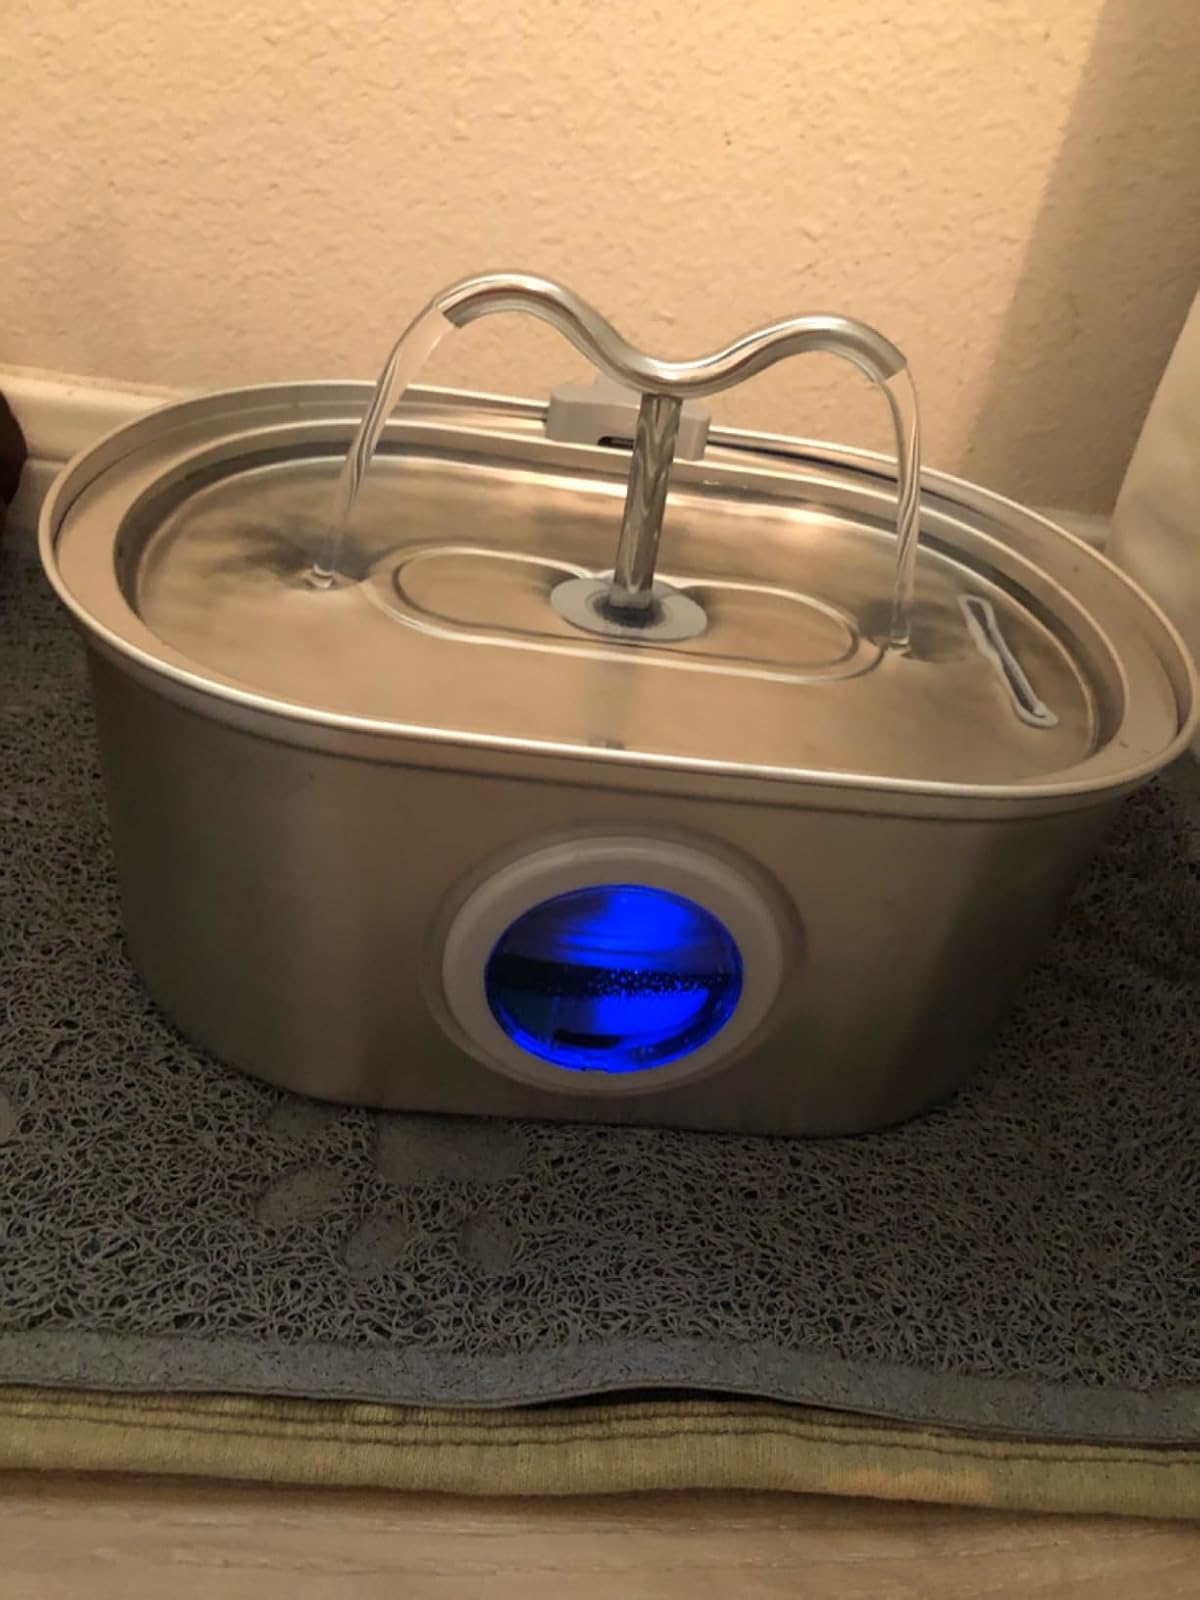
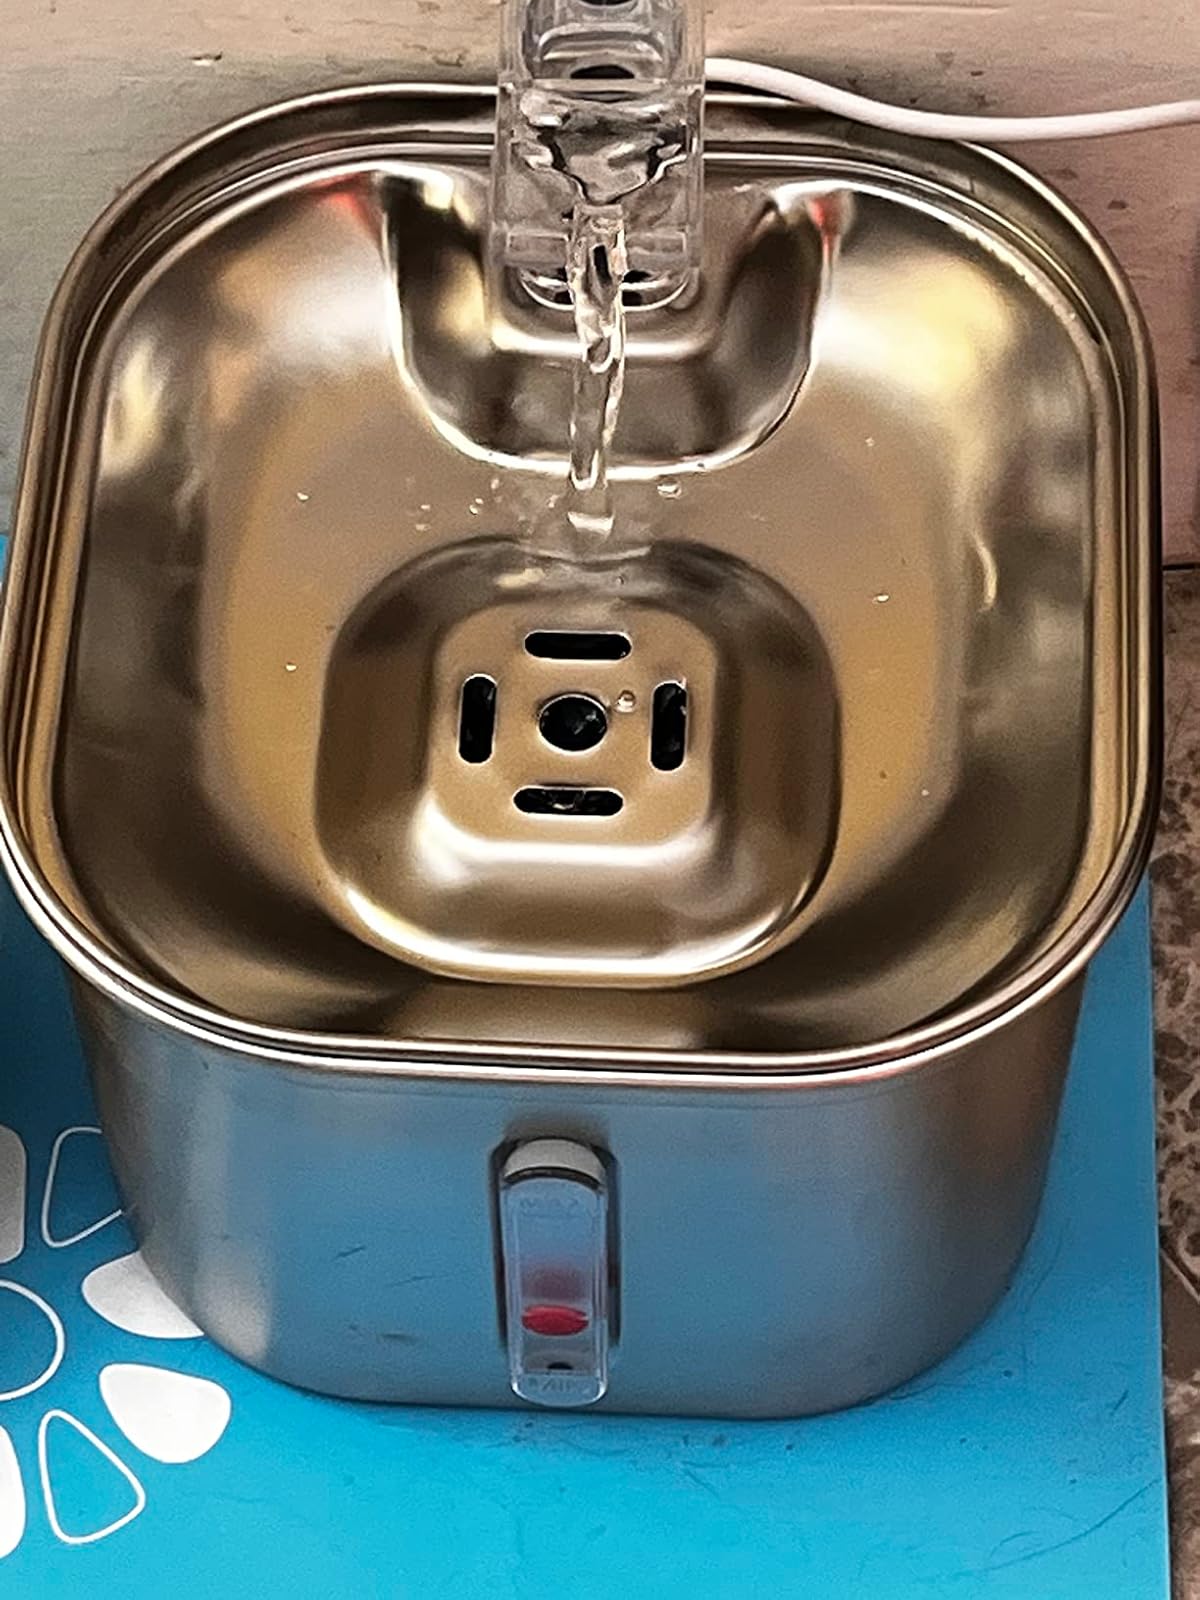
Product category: items_bowl
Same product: no